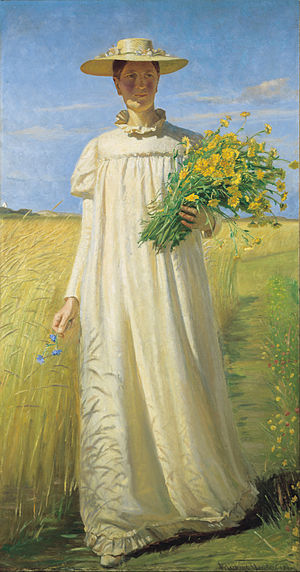
Juledag 1900
Michael Ancher, Anna Ancher vender hjem fra marken, 1902, Skagens Museum.
Juledag 1900 er et maleri af Michael Ancher, det blev færdigmalet 1903 efter tre års arbejde. I samme periode arbejdede han på Anna Ancher vender hjem fra marken.